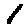
Label: 1